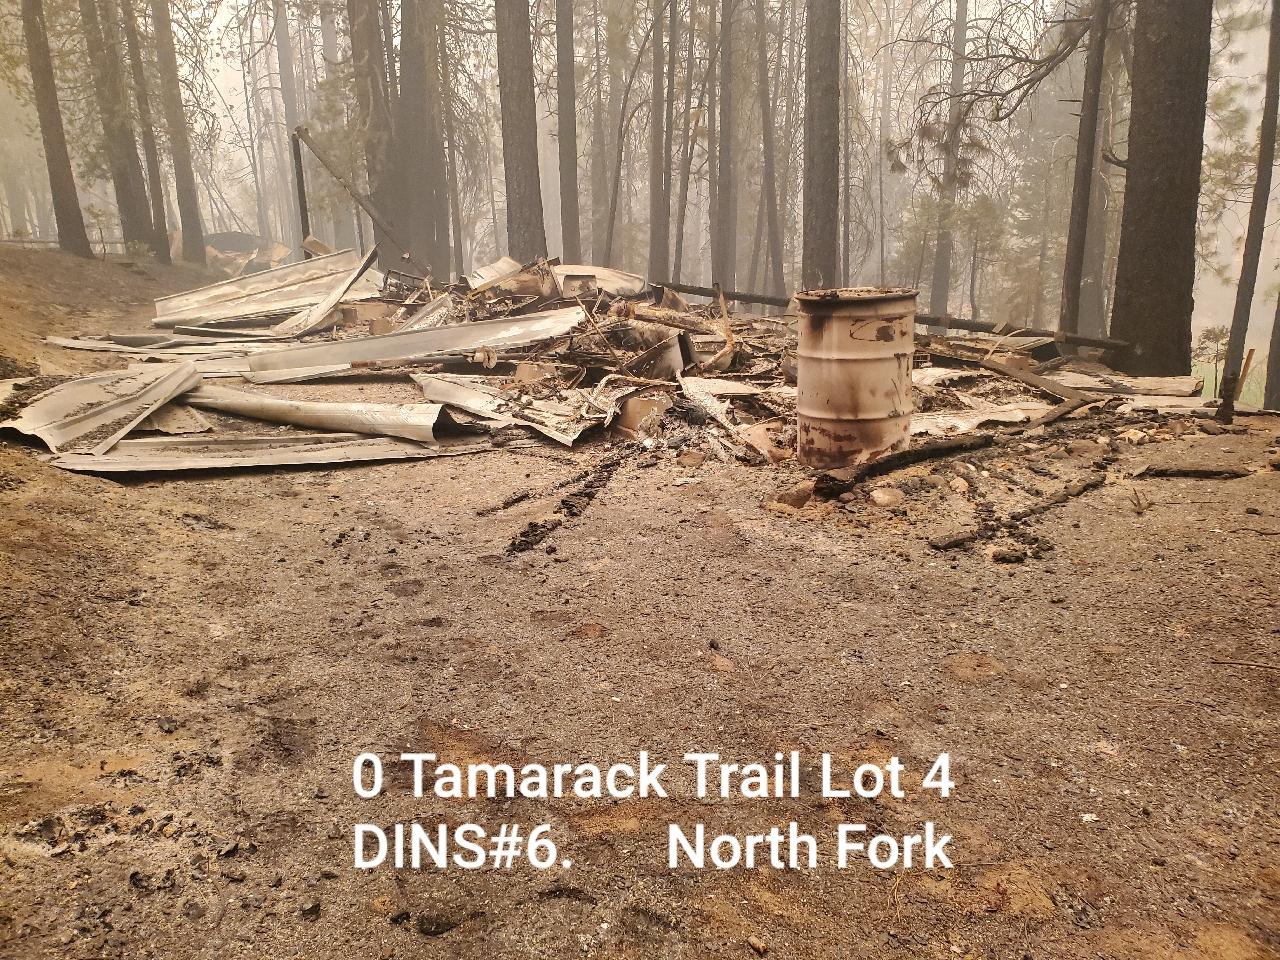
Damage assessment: destroyed